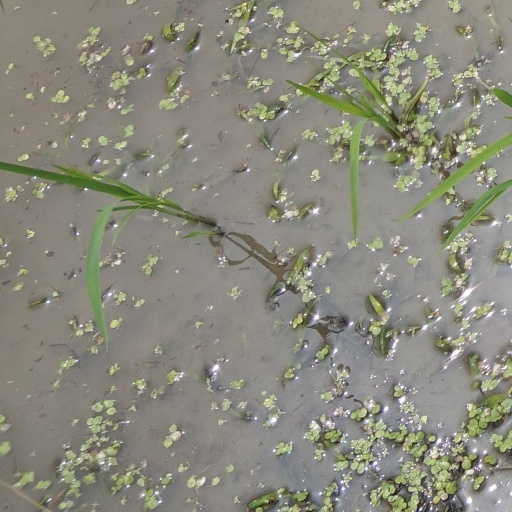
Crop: rice